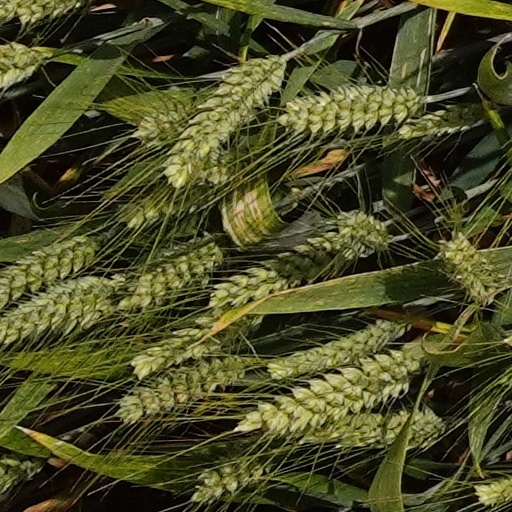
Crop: wheat